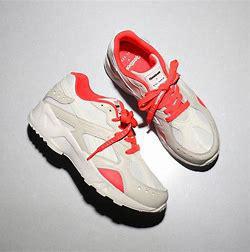
Brand: Reebok
Model: Aztrek